Ida Annah Ryan

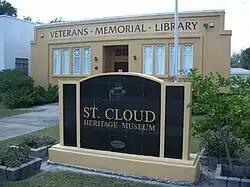
Veterans Memorial Library

Ida A. Ryan worked with builder Samuel (Sam) Stoltz who created fantasy architecture with original murals in storybook settings in Orlando, Mount Plymouth, and Windermere, Florida. Ryan lived in Orlando until her death on February 17, 1950, after an illness of several years, during which she was cared for by Isabel Roberts. According to her wishes, Ryan was buried in her hometown of Waltham, Massachusetts.